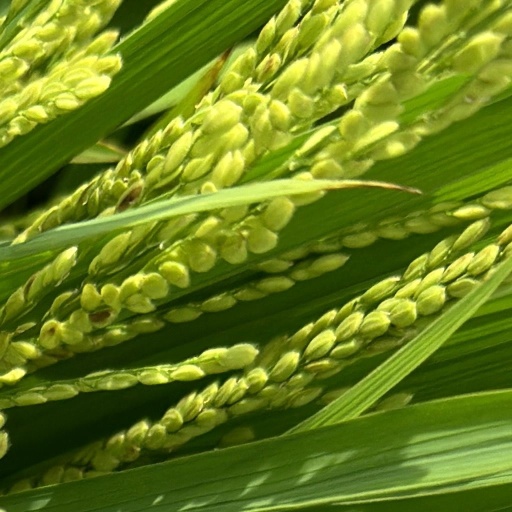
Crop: rice